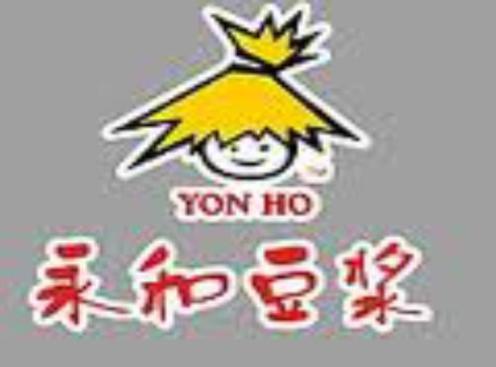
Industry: Food